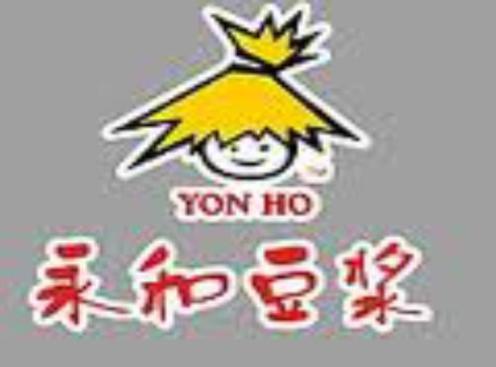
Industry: Food